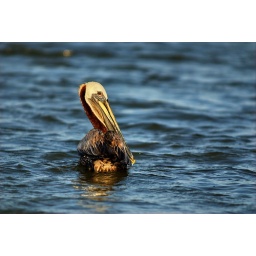
This bird hangs out at the fish cleaning table near Cove Harbor at Rockport, Texas.